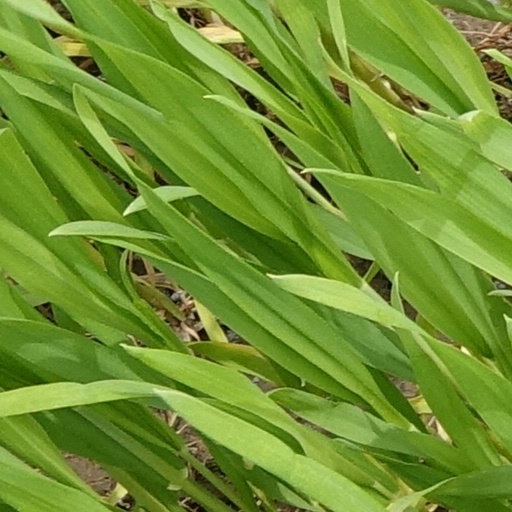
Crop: wheat